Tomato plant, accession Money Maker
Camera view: horizontal (90 deg, fisheye); turntable rotation: 30 degrees
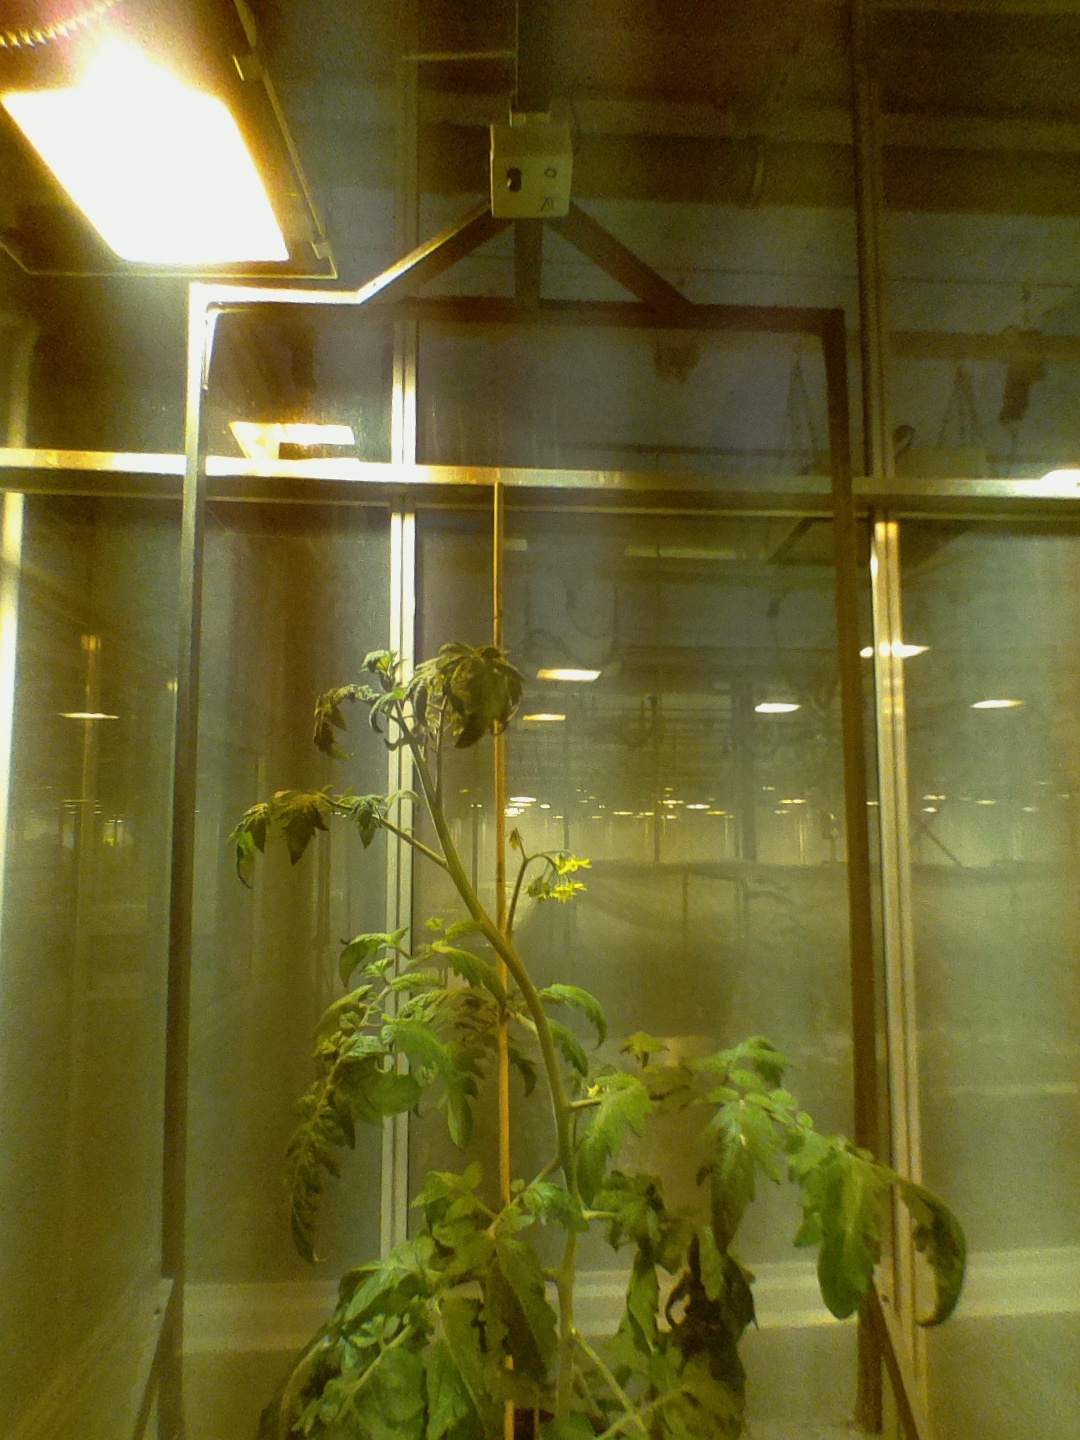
BBCH growth stage 69: End of flowering, 90%-100% of flowers open, more petals falling